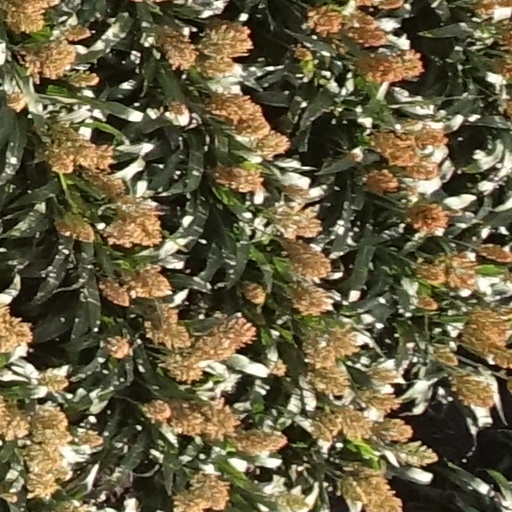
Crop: sorghum